Jacob Perkins

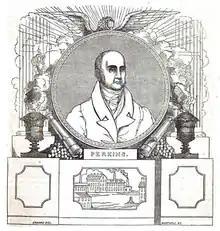
Portrait of Perkins, "American Magazine of Useful and Entertaining Knowledge" 1835

Perkins is credited with the first patent for the vapor-compression refrigeration cycle, assigned on August 14, 1834 and titled, "Apparatus and means for producing ice, and in cooling fluids". The idea had come from another American inventor, Oliver Evans, who conceived of the idea in 1805 but never built a refrigerator. The same patent was granted in both Scotland